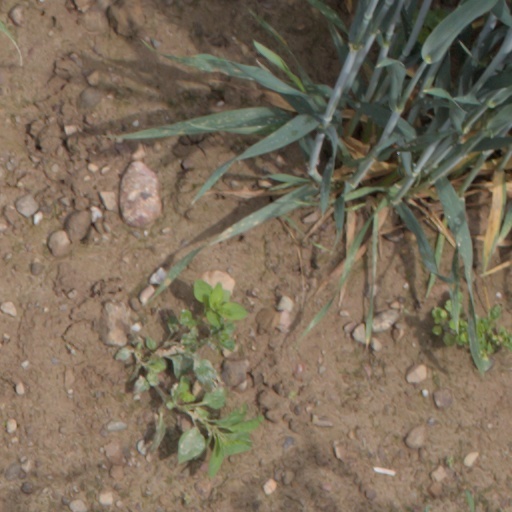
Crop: wheat